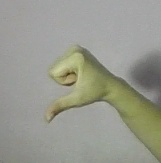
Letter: waw